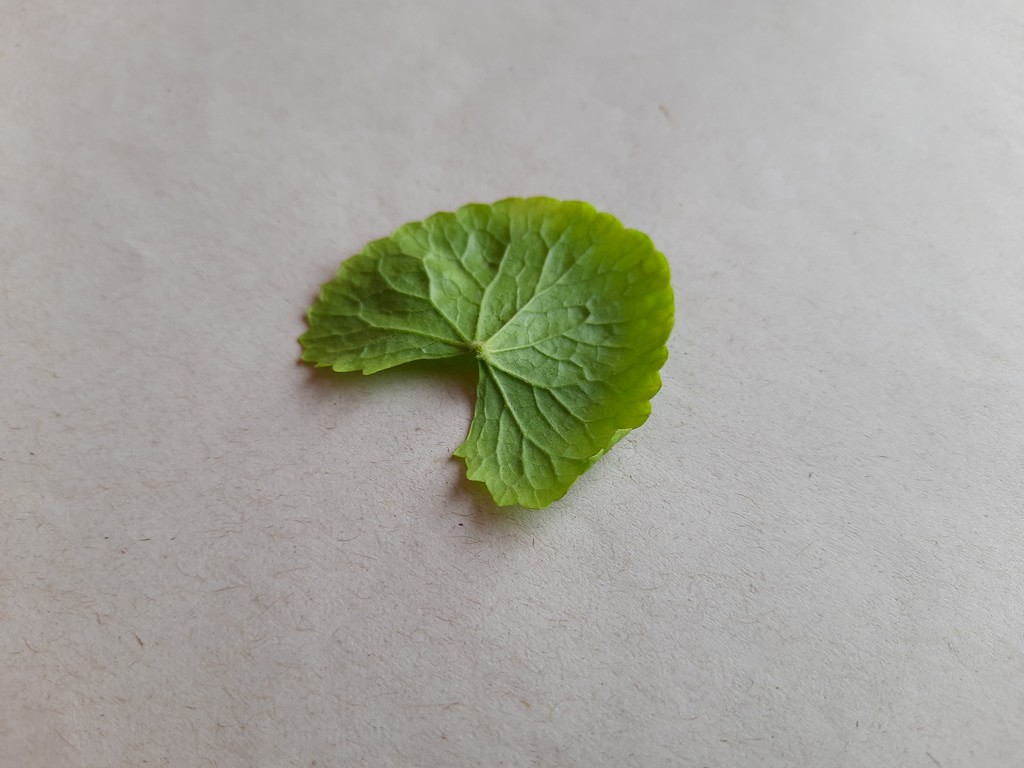
Label: Healthy